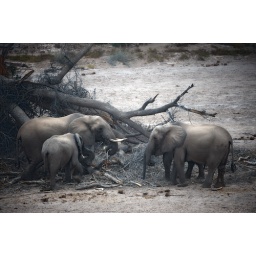
The elephants eating bark from a fallen tree in the Hoanib river, Namibia.